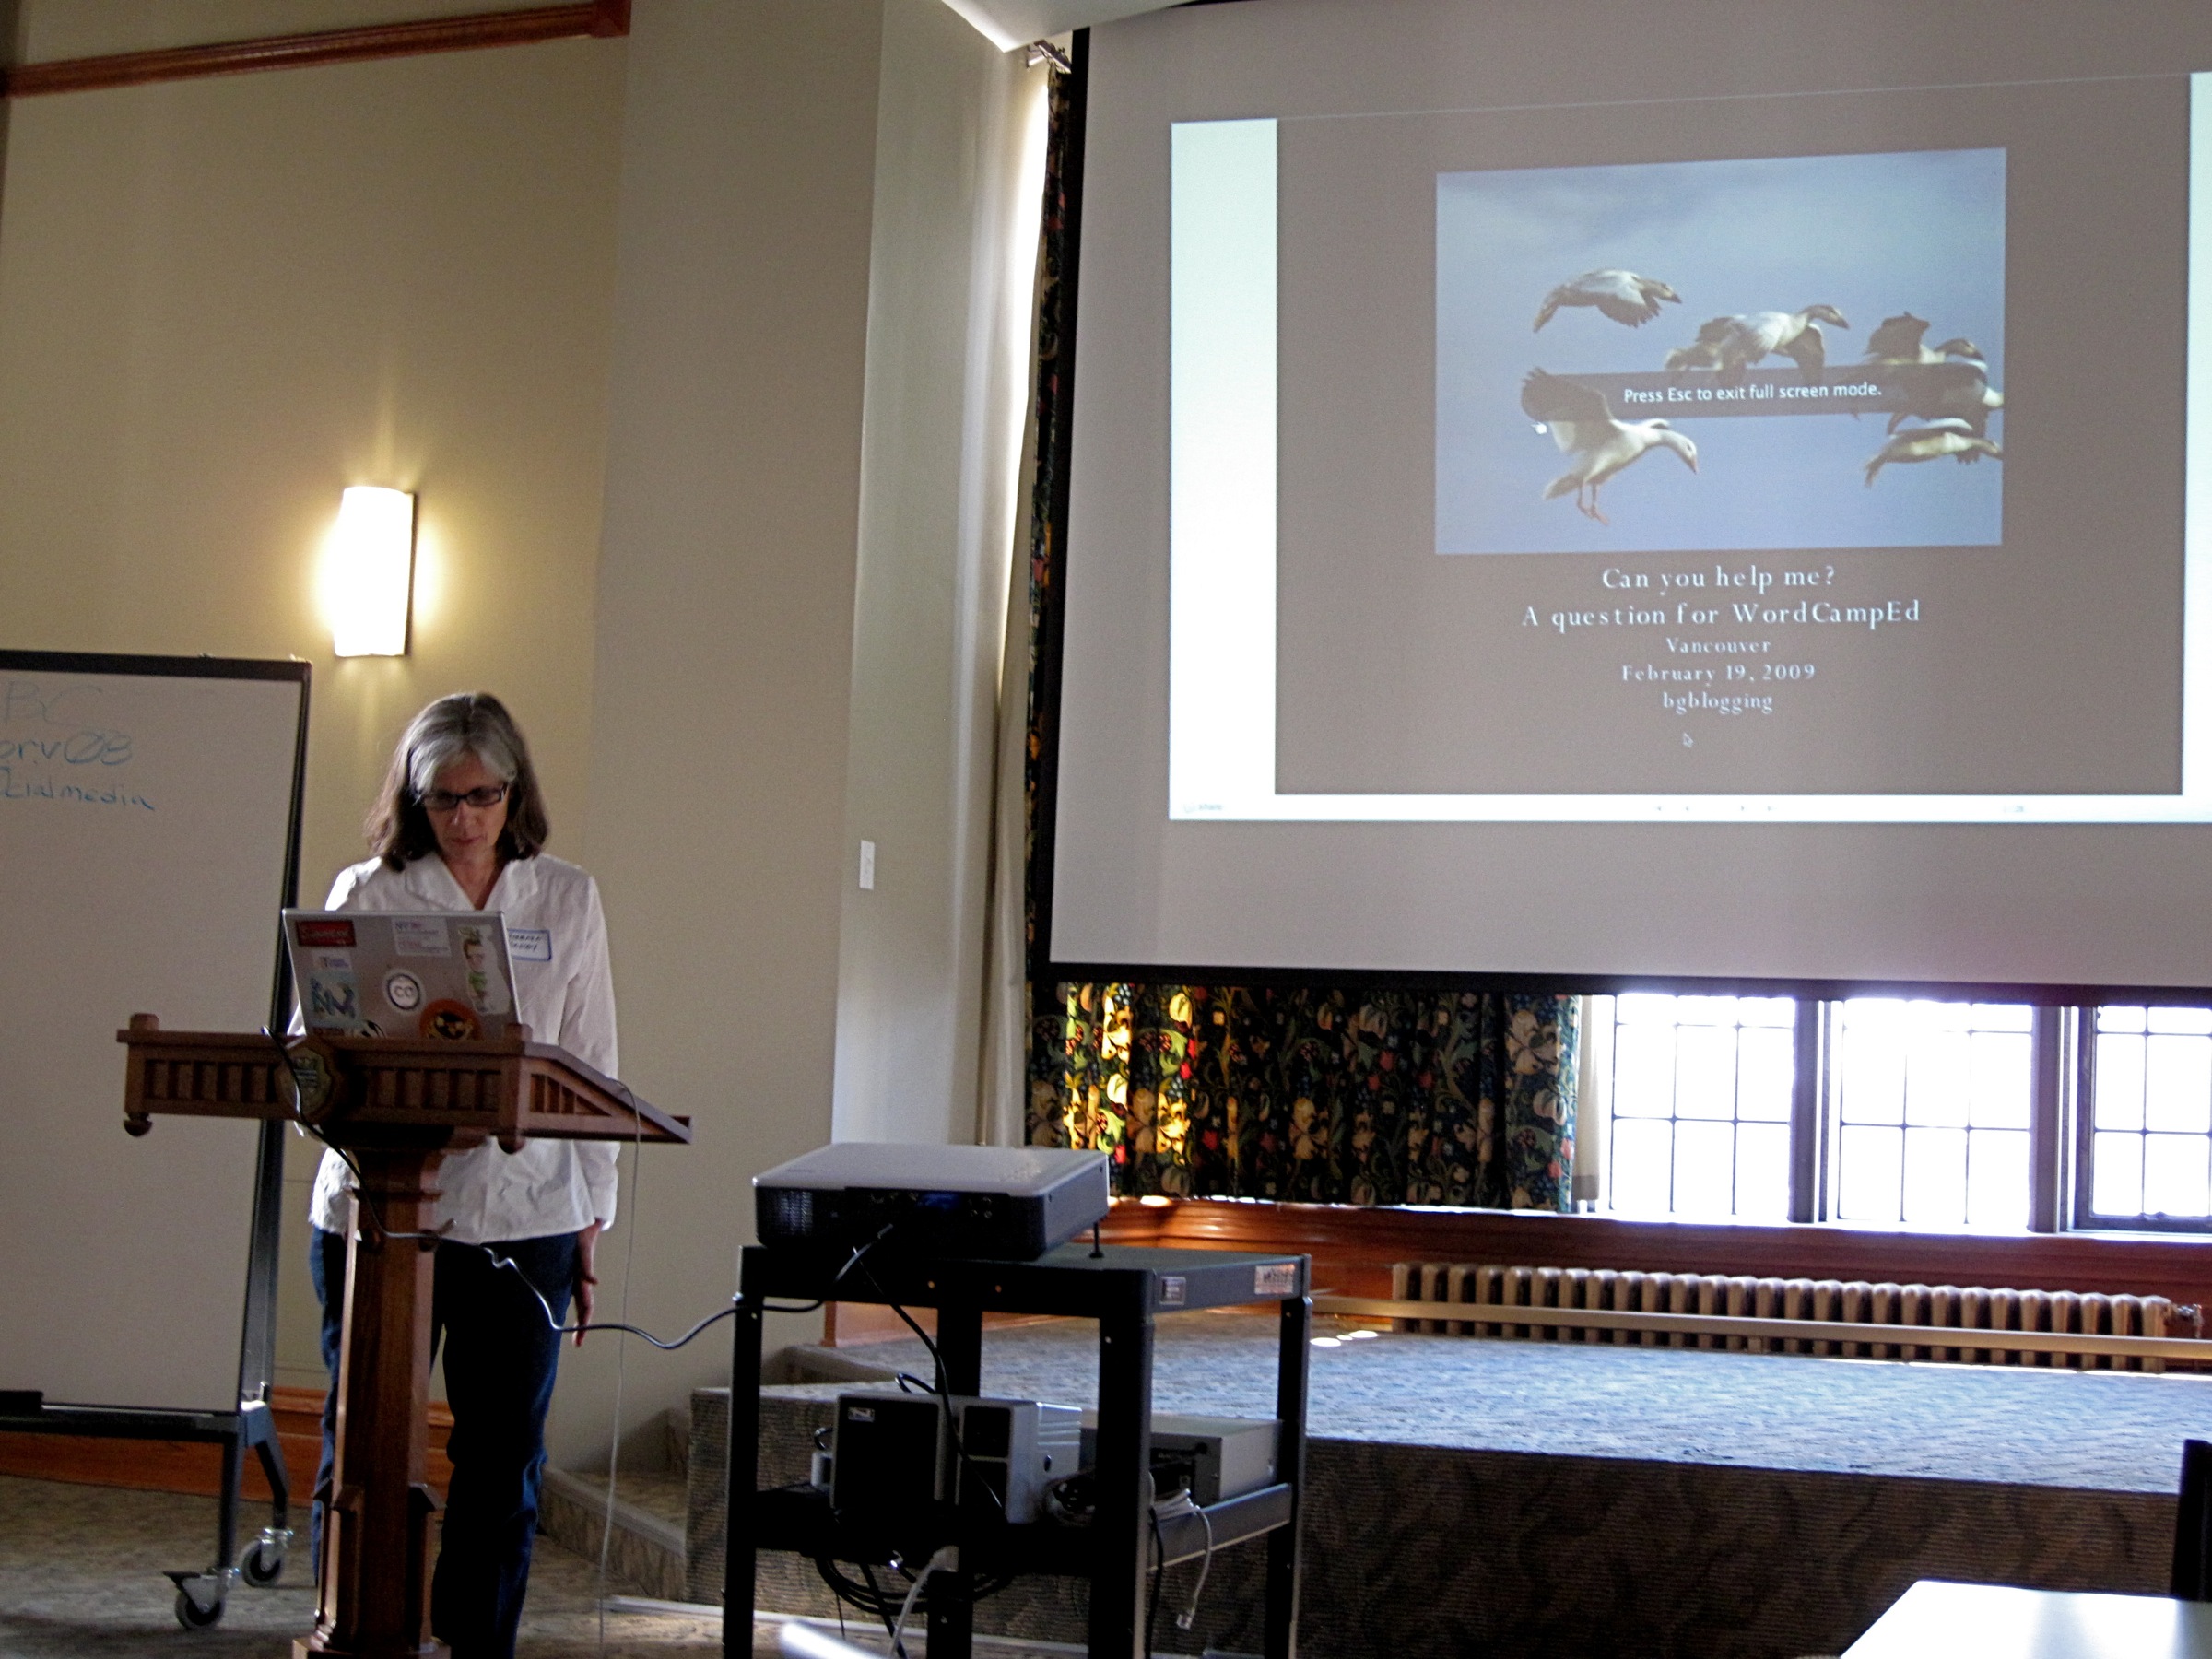
vancouver, interior design, design, wordcamped, ubc